Oliver Gavin

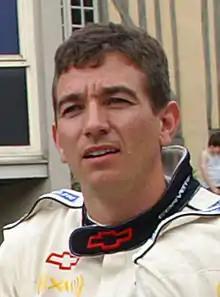
Gavin in 2009

Oliver Benjamin Gavin (born 29 September 1972) is a British racing driver who joined Corvette Racing in 2002. He has won five American Le Mans Series class championships, five 24 Hours of Le Mans class wins, six 12 Hours of Sebring class wins and five Petit Le Mans class wins.